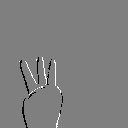
ASL letter: w